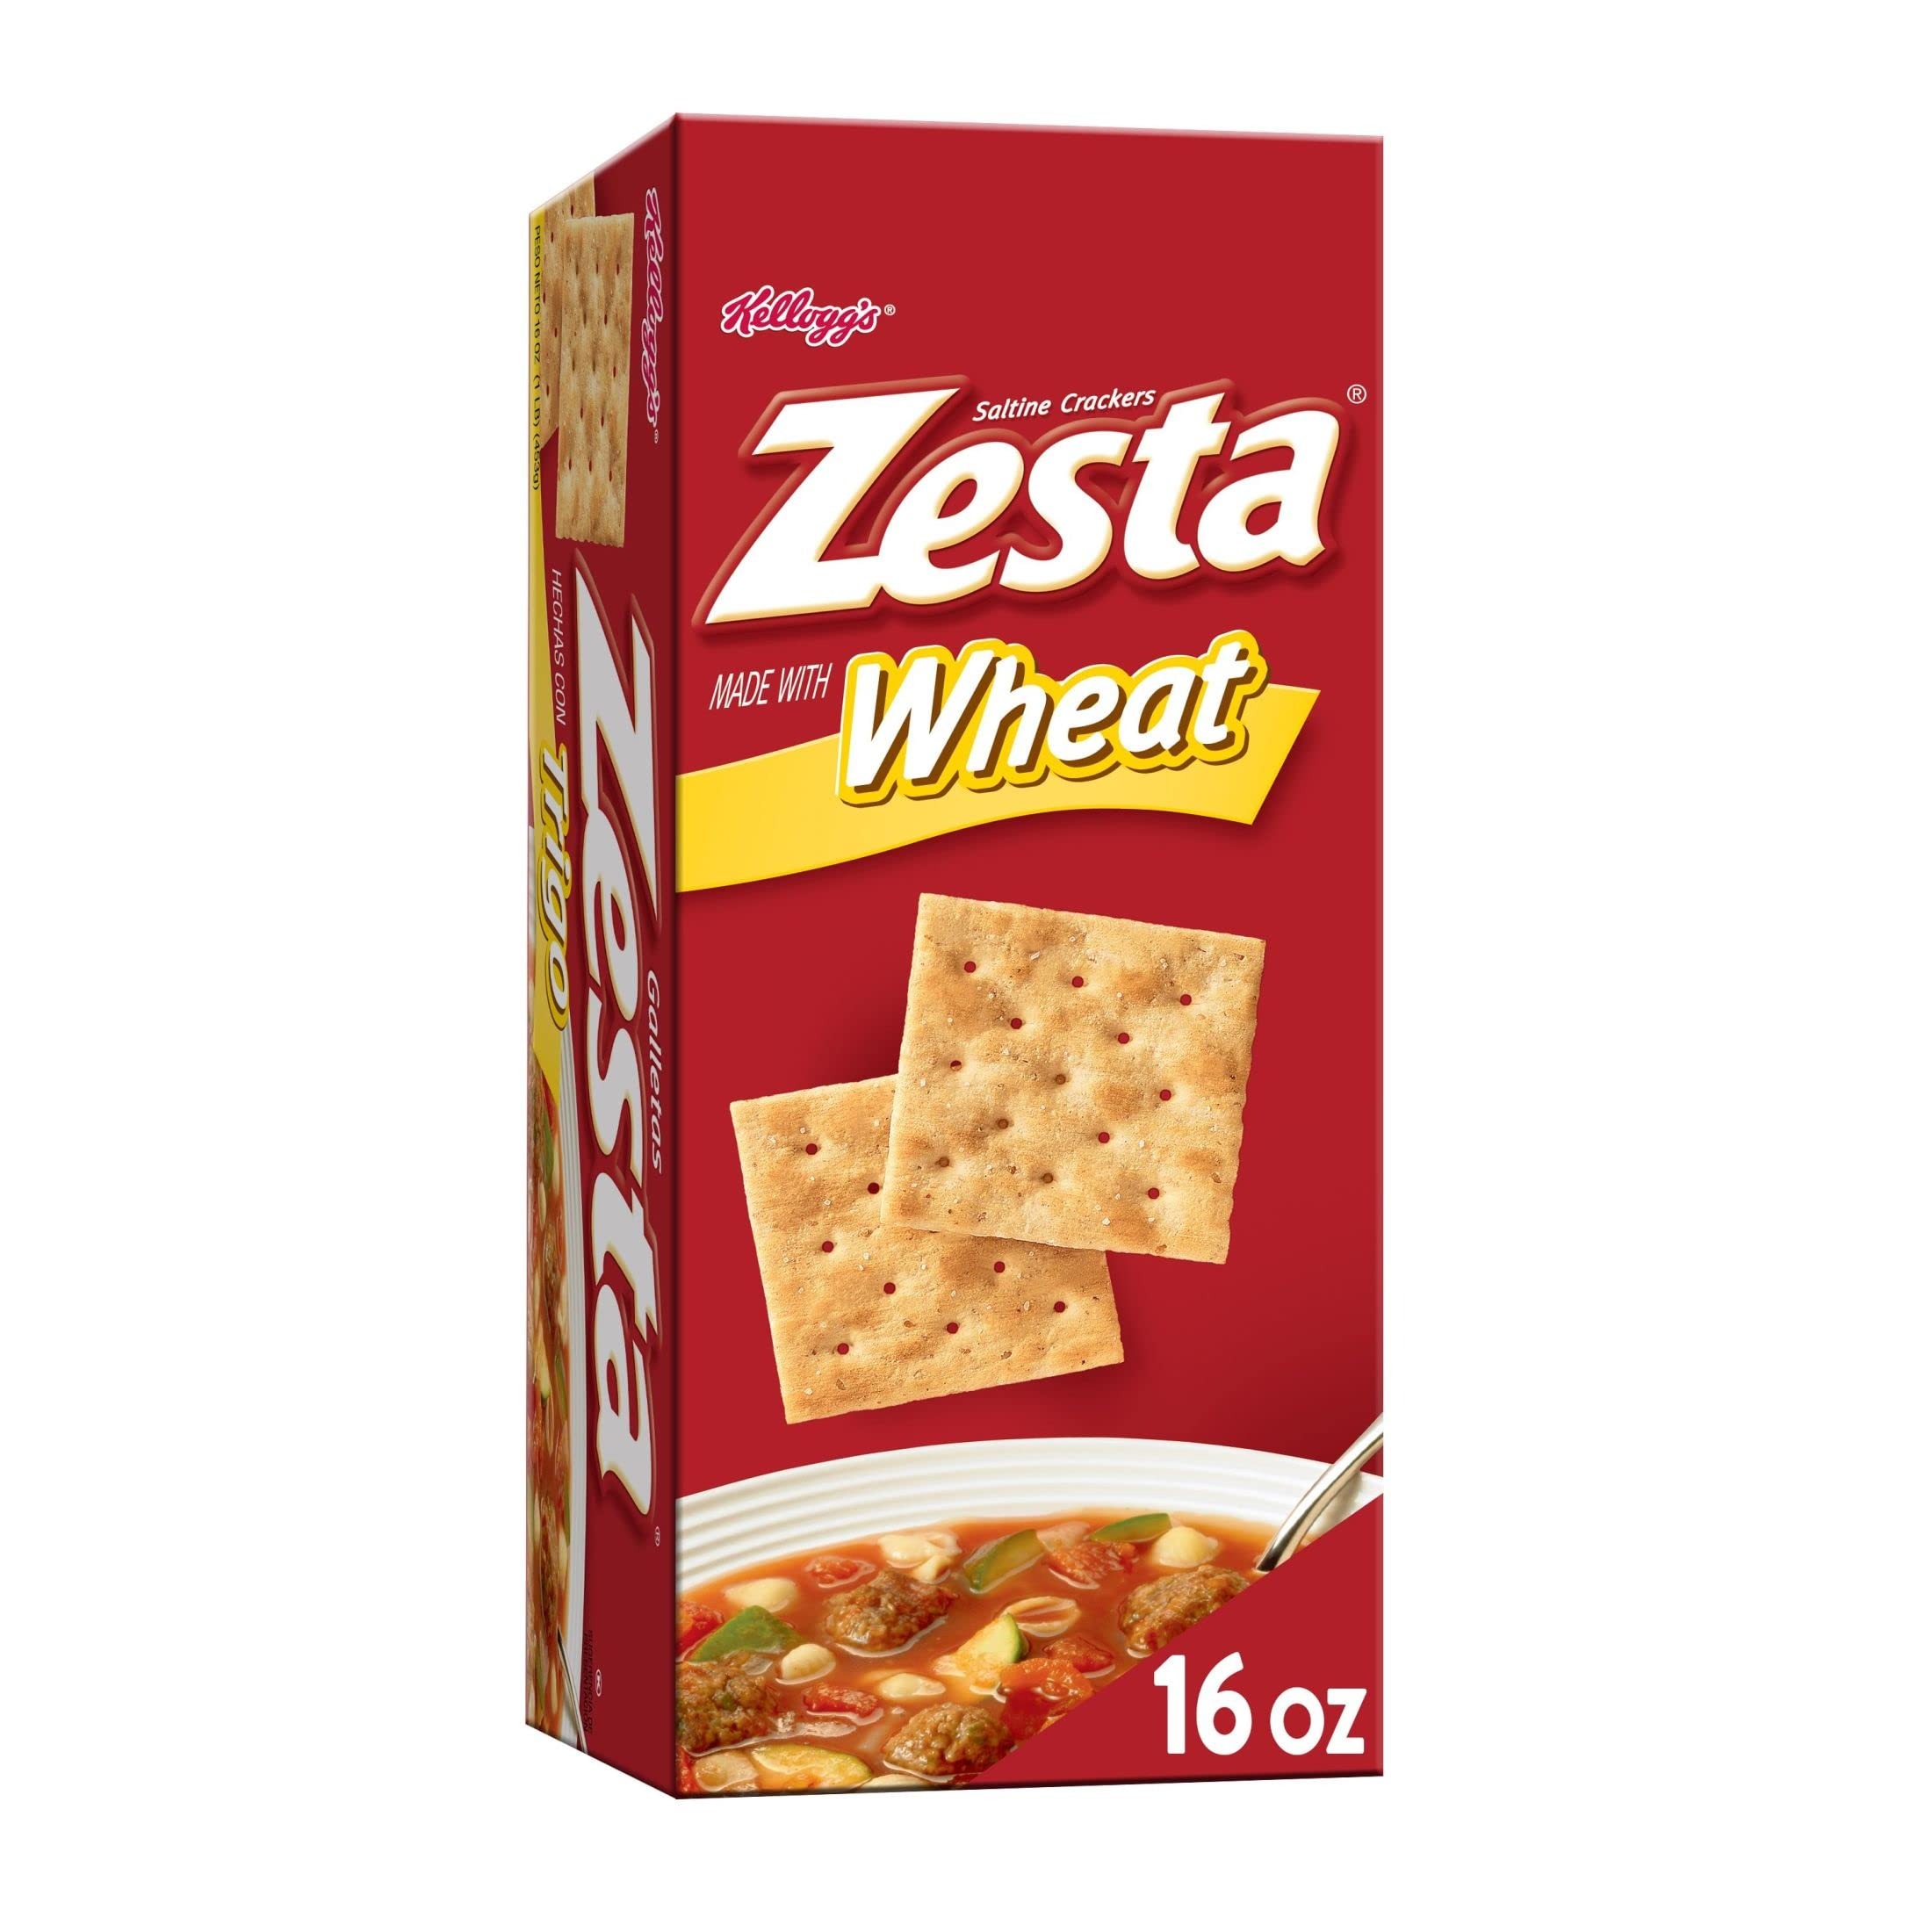
Item Name: Zesta Saltine Crackers, Soup Crackers, Lunch Snacks, Wheat, 16oz Box (1 Box)
Bullet Point 1: Kellogg’s Zesta Wheat Saltine Crackers make a crispy, crunchy, and slightly toasty snack or meal addition
Bullet Point 2: Oven-baked to give you light, cracker-y crispiness in every bite; Tasty by themselves or dipped in soup, chili, stew, and other dishes
Bullet Point 3: Cholesterol free (0g monounsaturated fat, 1g polyunsaturated fat); 1.5g total fat per serving; 0g trans fat; Contains wheat and soy ingredients; Kosher Dairy
Bullet Point 4: Stock your home pantry, keep some in your desk, and stow in a lunchbox or snack tote; Easy, anytime treat
Bullet Point 5: Includes 1, 16-ounce box of ready-to-eat crackers; Packaged for freshness and great taste
Value: 16.0
Unit: Ounce

Price: 4.87